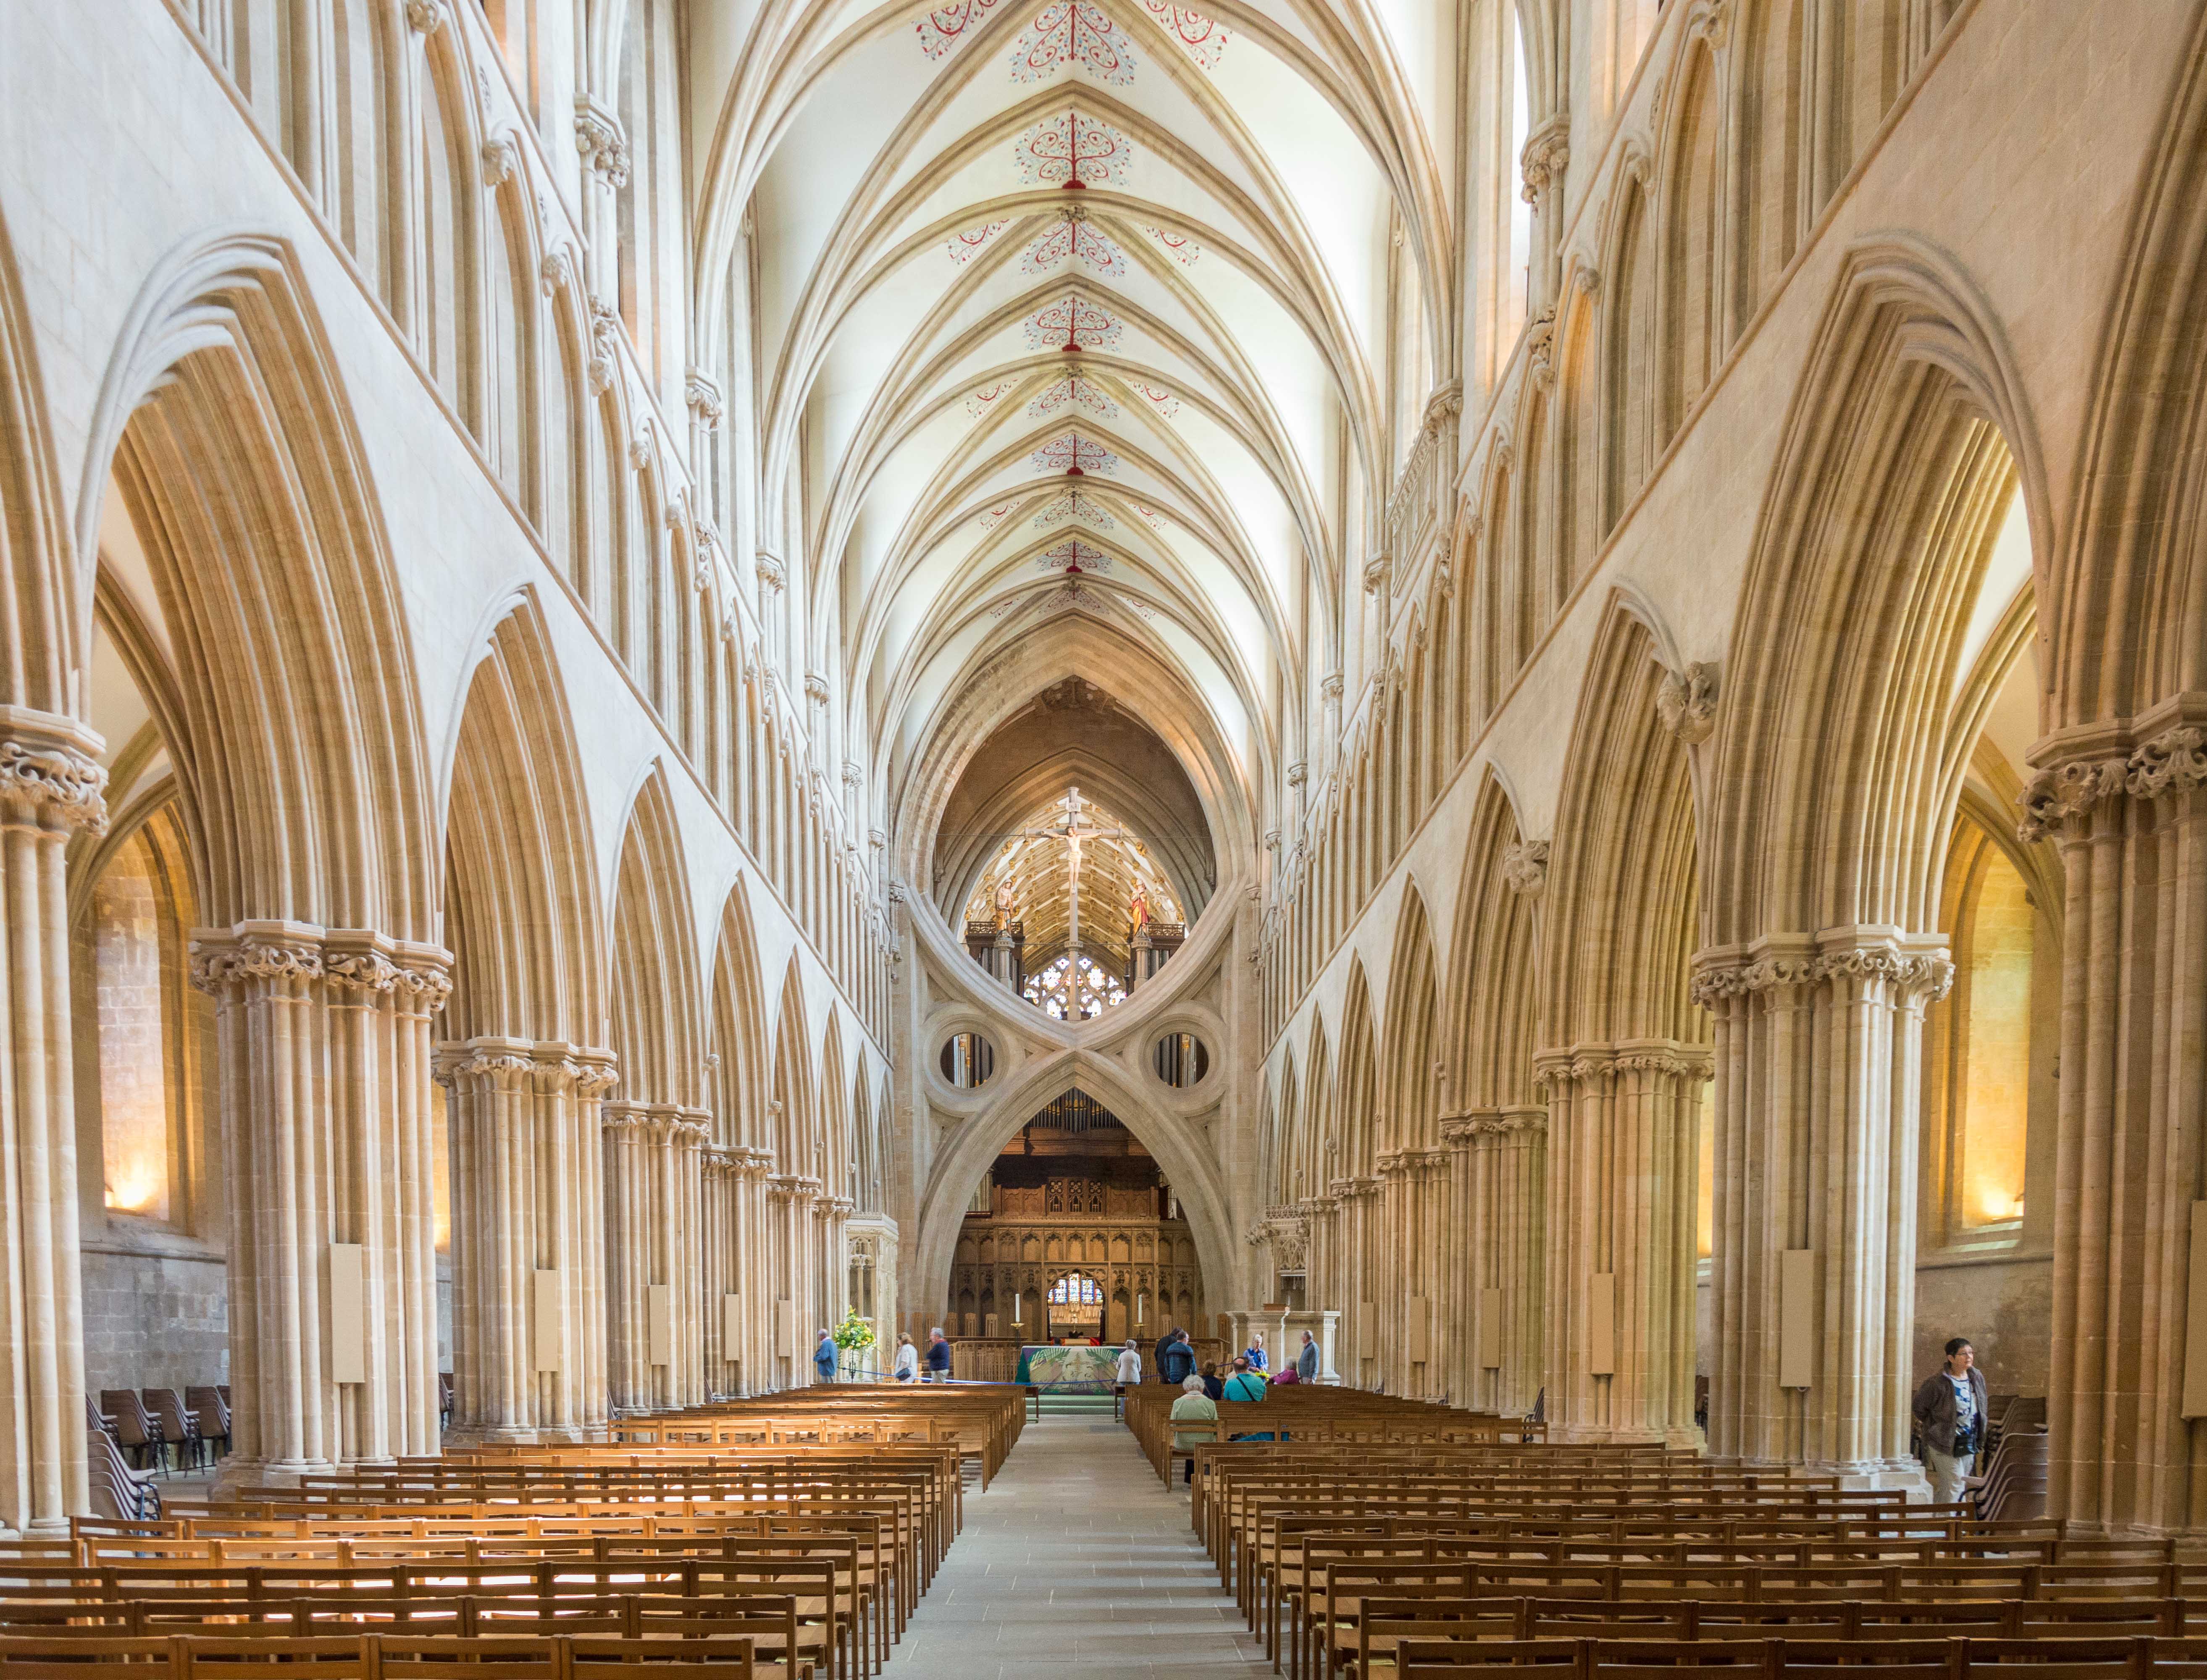
architecture, building, palace, church, cathedral, chapel, place of worship, aisle, monastery, symmetry, synagogue, arcade, vault, basilica, gothic architecture